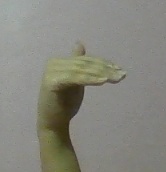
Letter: khaa